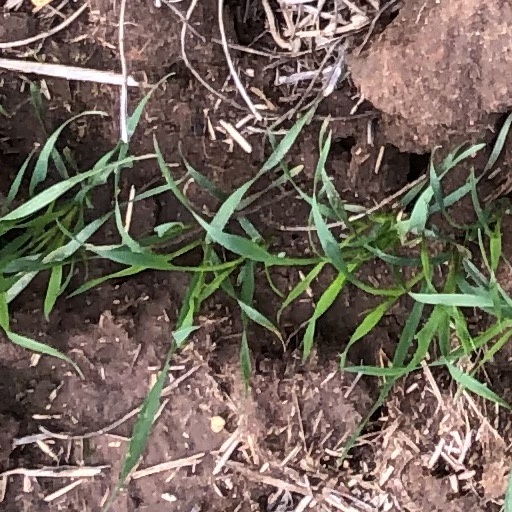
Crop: wheat